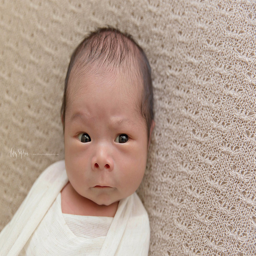
image of newborn baby boy wrapped in a white wrap on laying on a brown blanket .